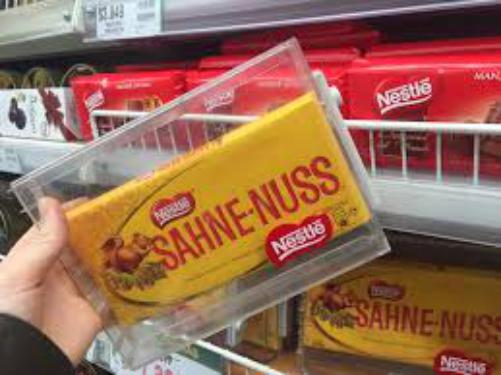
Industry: Food